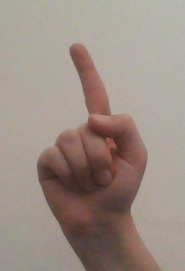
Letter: bb